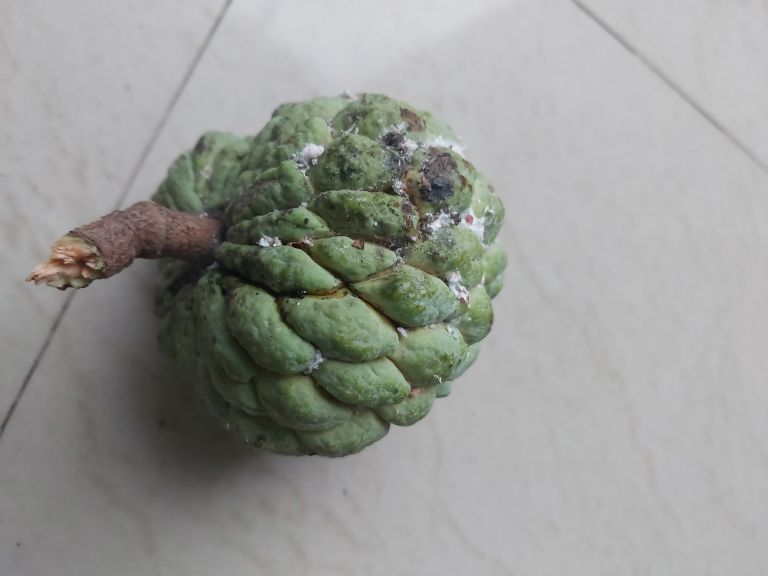
Disease label: Leaf spot on fruit